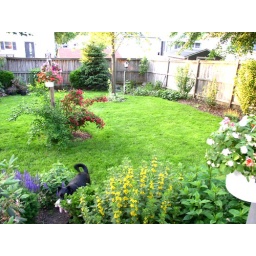
Nikita (my dog in the forefront) with her purple elephant in the backyard 6-16-03